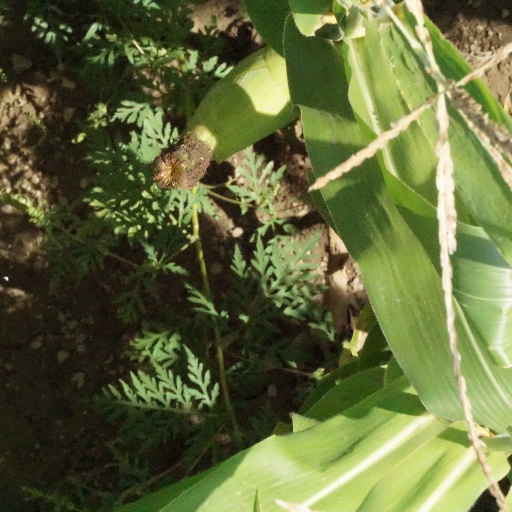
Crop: maize; corn